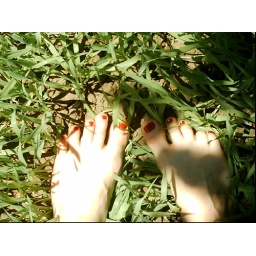
red nails in the grass